Great Stirrup Controversy

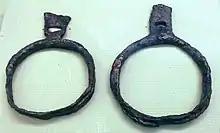
Avar stirrups from 7–8th century Hungary.

The Great Stirrup Controversy is the academic debate about the Stirrup Thesis, the theory that feudalism in Europe developed largely as a result of the introduction of the stirrup to cavalry in the 8th century AD. It relates to the hypothesis suggested by Lynn Townsend White Jr. in his 1962 book, "Medieval Technology and Social Change". White believed that the stirrup enabled heavy cavalry and shock combat, which in turn prompted the Carolingian dynasty of the 8th and 9th centuries to organize its territory into a vassalage system, rewarding mounted warriors with land grants for their service.